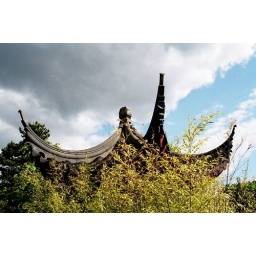
Like how the points of the roof pop against the sky and clouds.